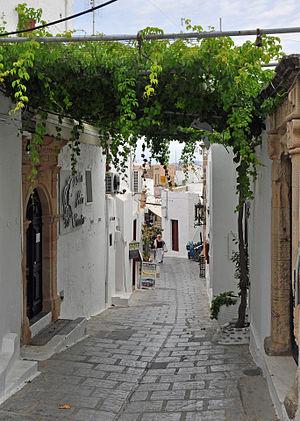
Une rue du village de Lindos, sur l'île de Rhodes (Grèce)